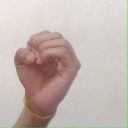
अक्षर: ऊ